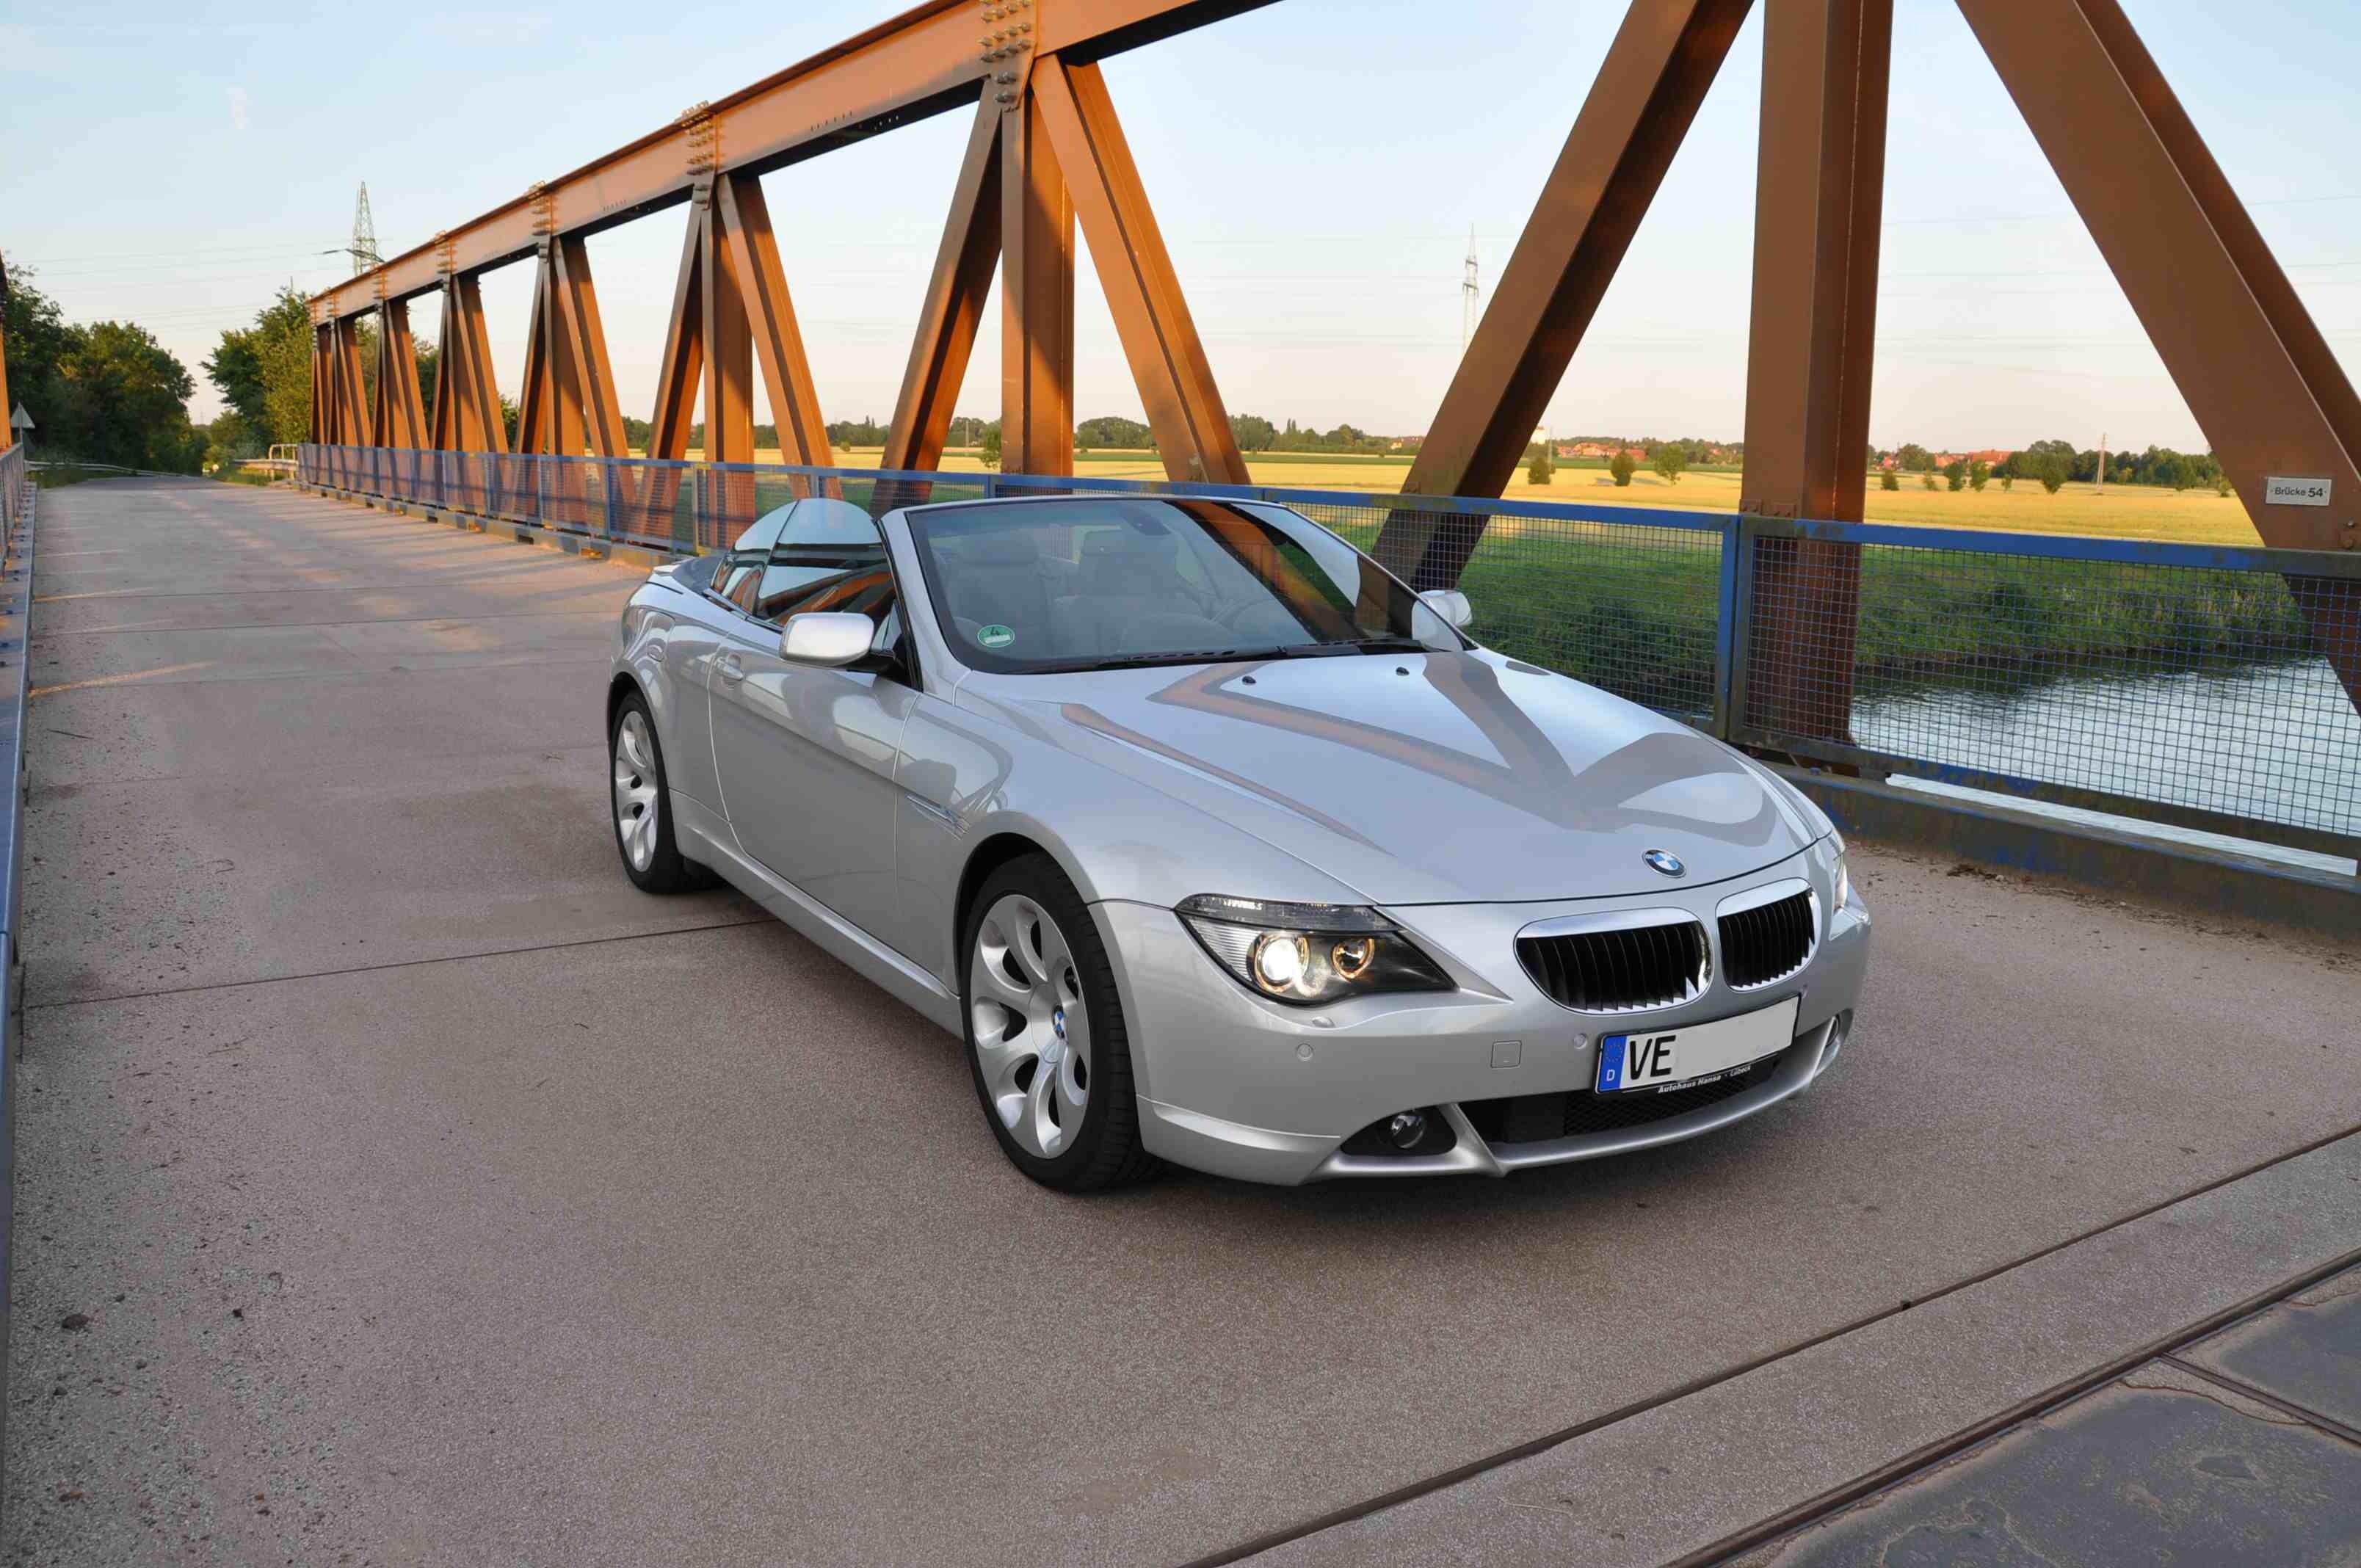
open, road, car, wheel, vehicle, sightseeing, bumper, sedan, bmw, convertible, coupe, more, land vehicle, automobile make, automotive exterior, automotive design, luxury vehicle, executive car, personal luxury car, bmw m6, bmw 6 series